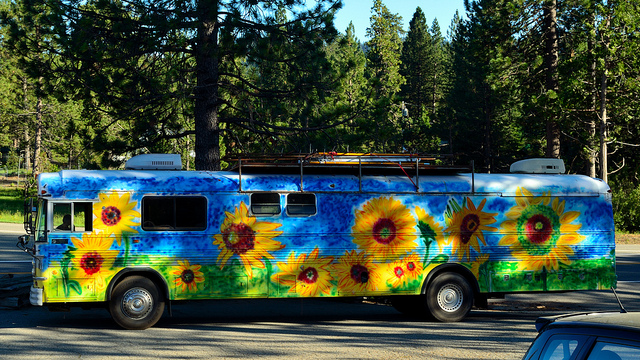
user: Given an image and a question. Answer the question in a short answer. Question: What type of flowers are on this bus? Short Answer:
assistant: sunflower